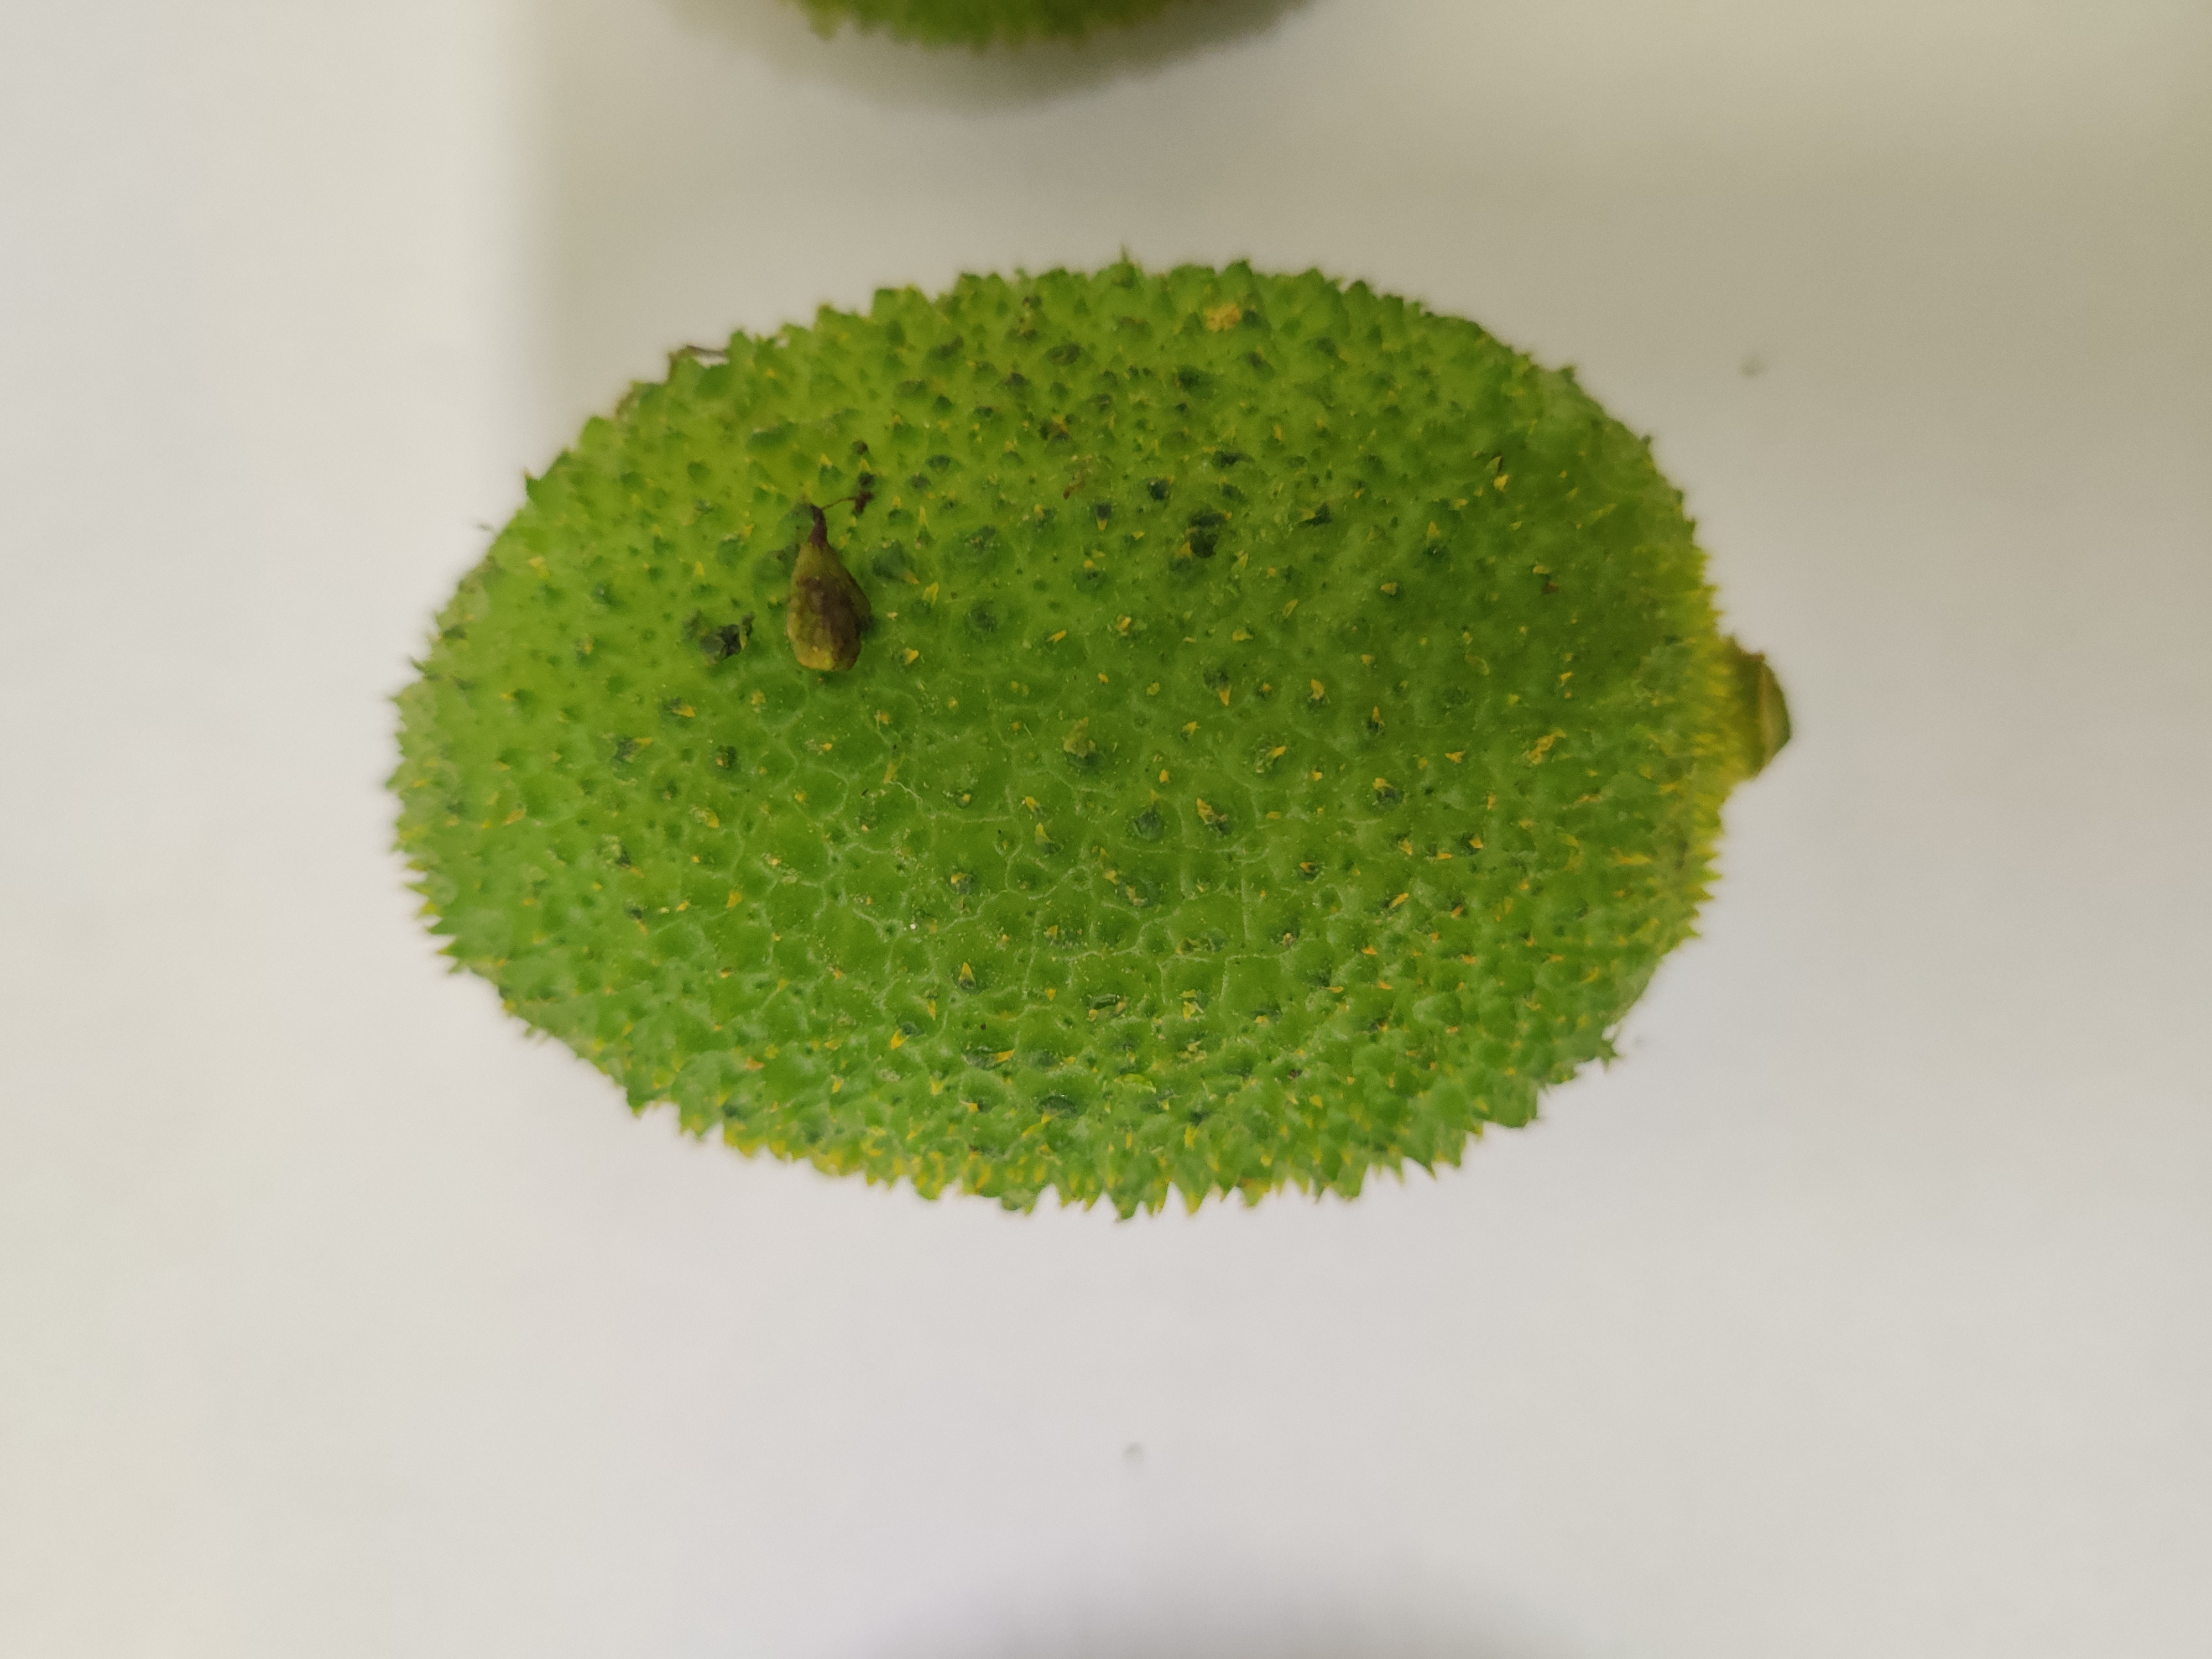
Crop: Spiny Gourd
Condition: Fresh